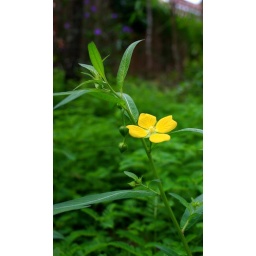
Hooray for a bit of yellow in my mostly green garden.